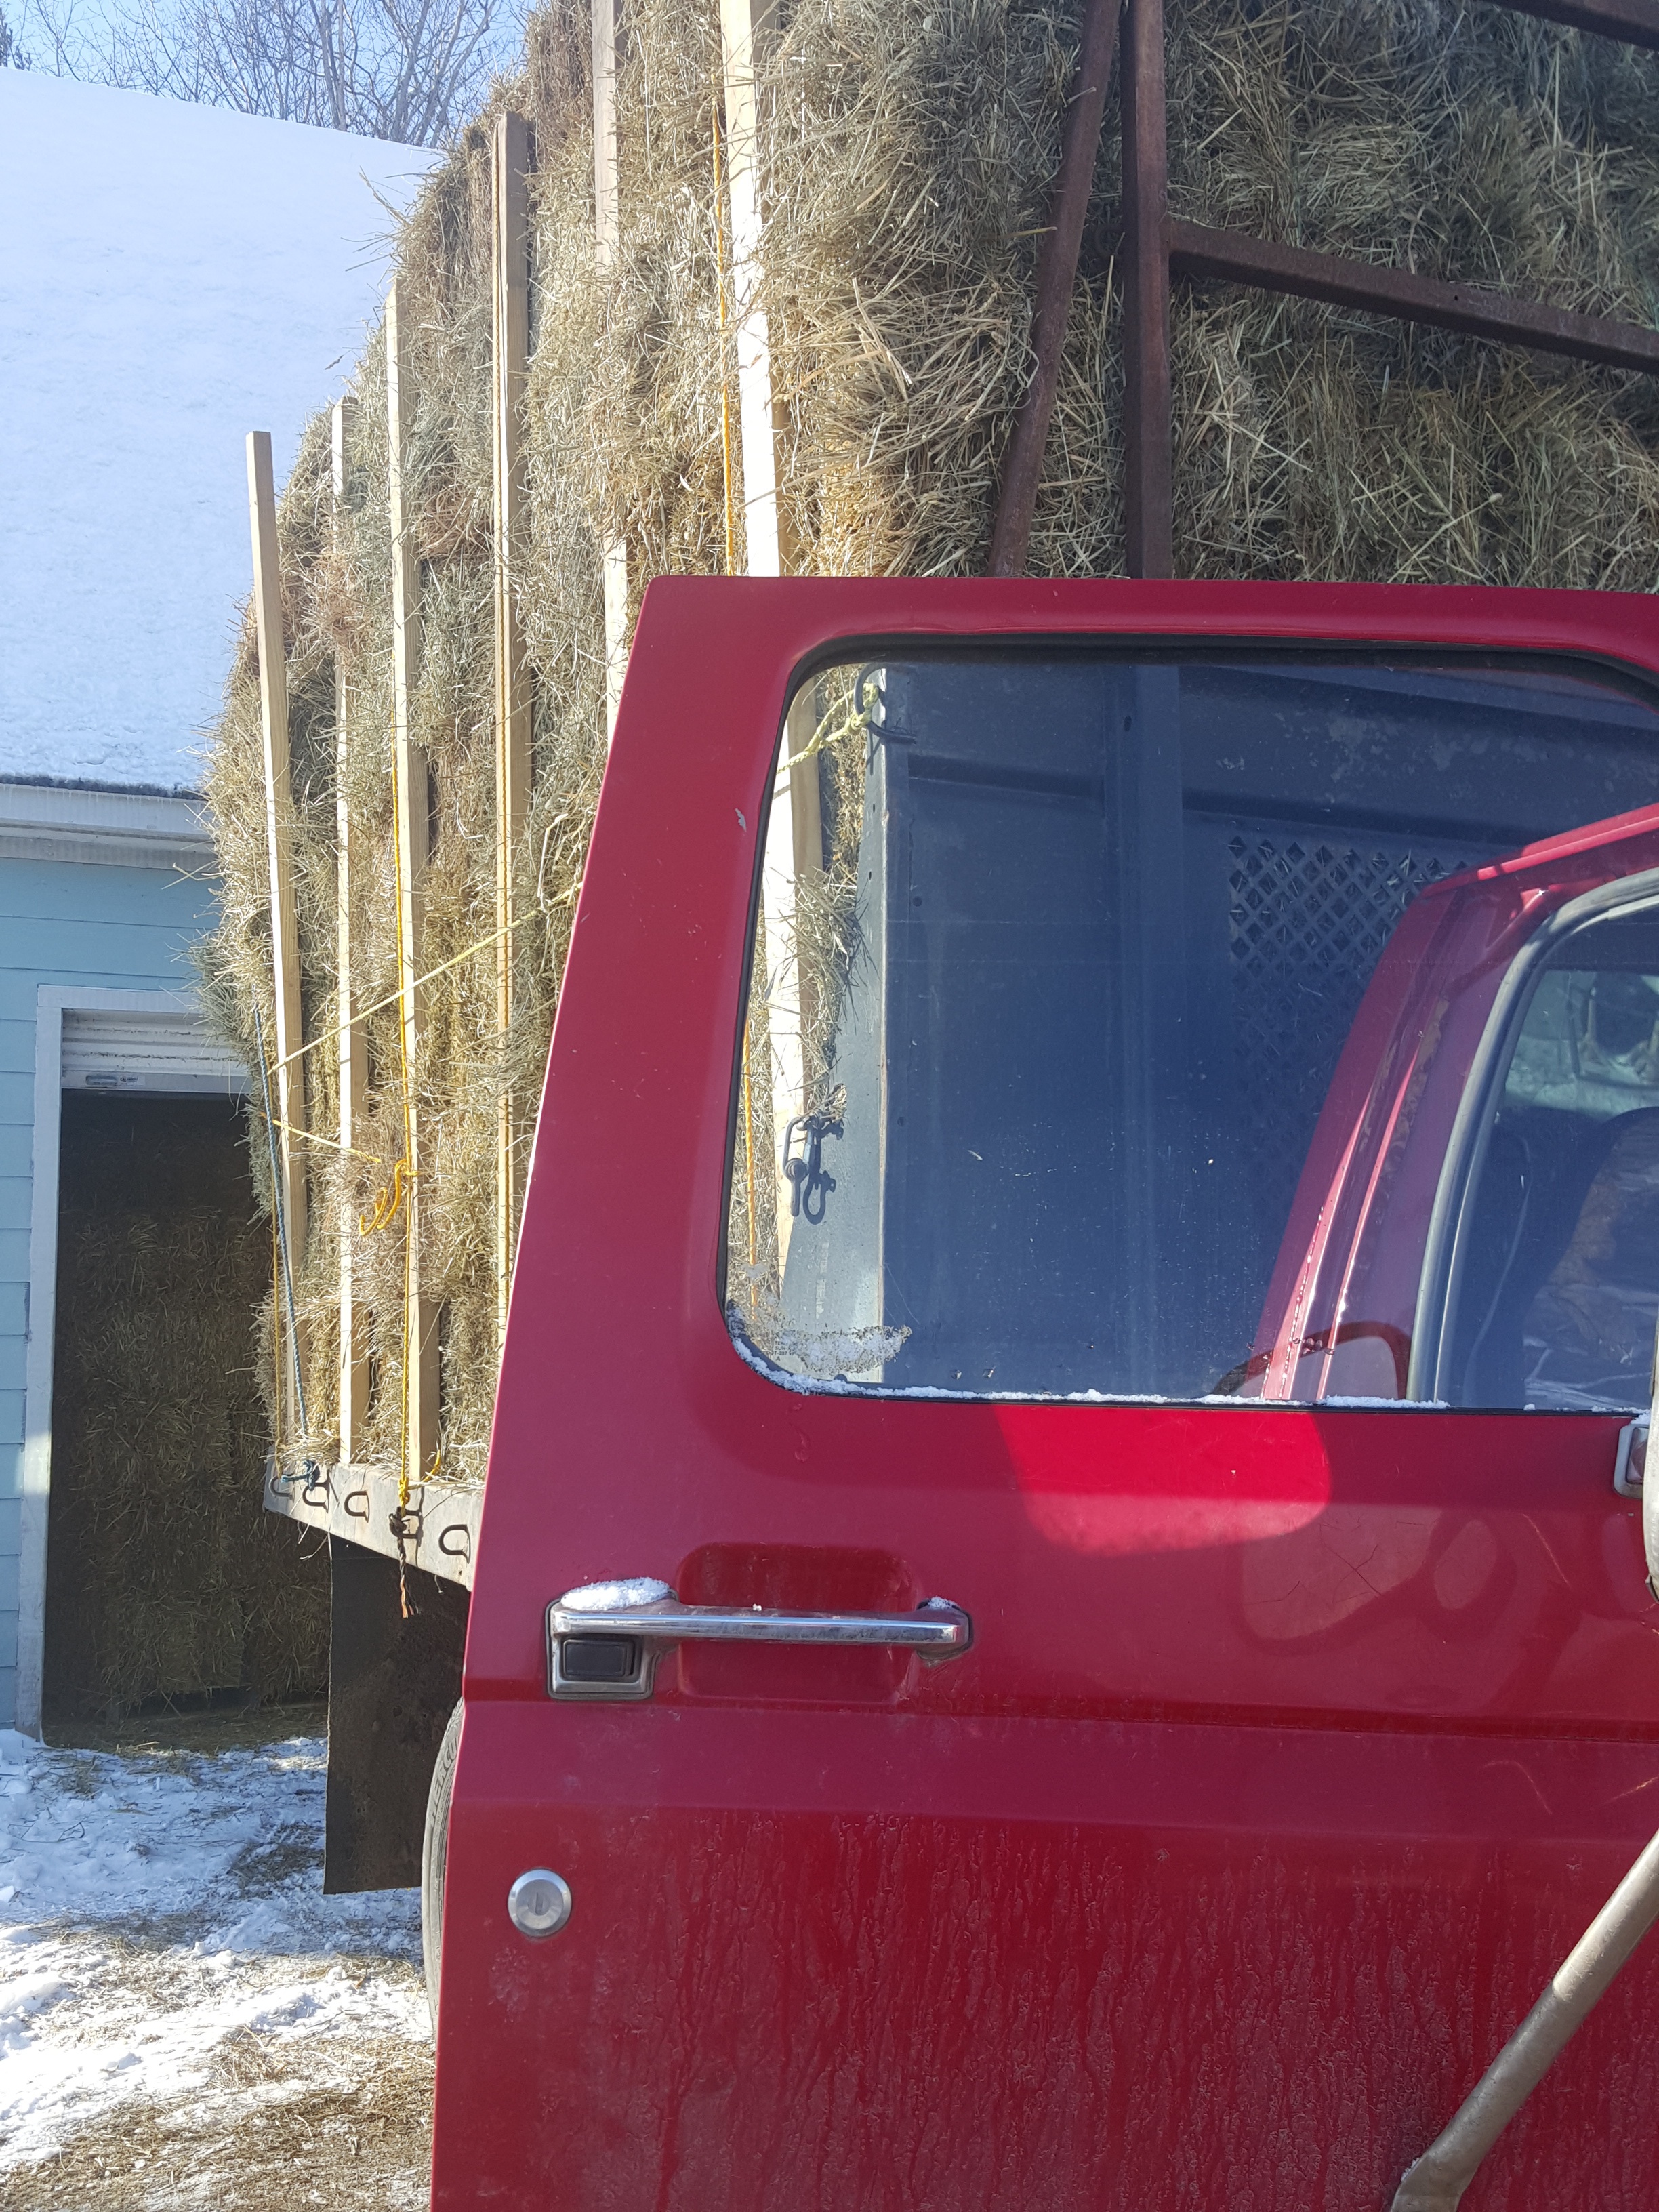
car, window, vehicle, bumper, city car, land vehicle, automobile make, automotive exterior